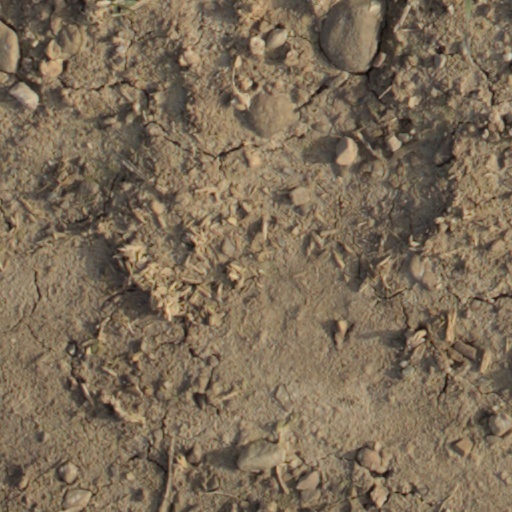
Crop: wheat